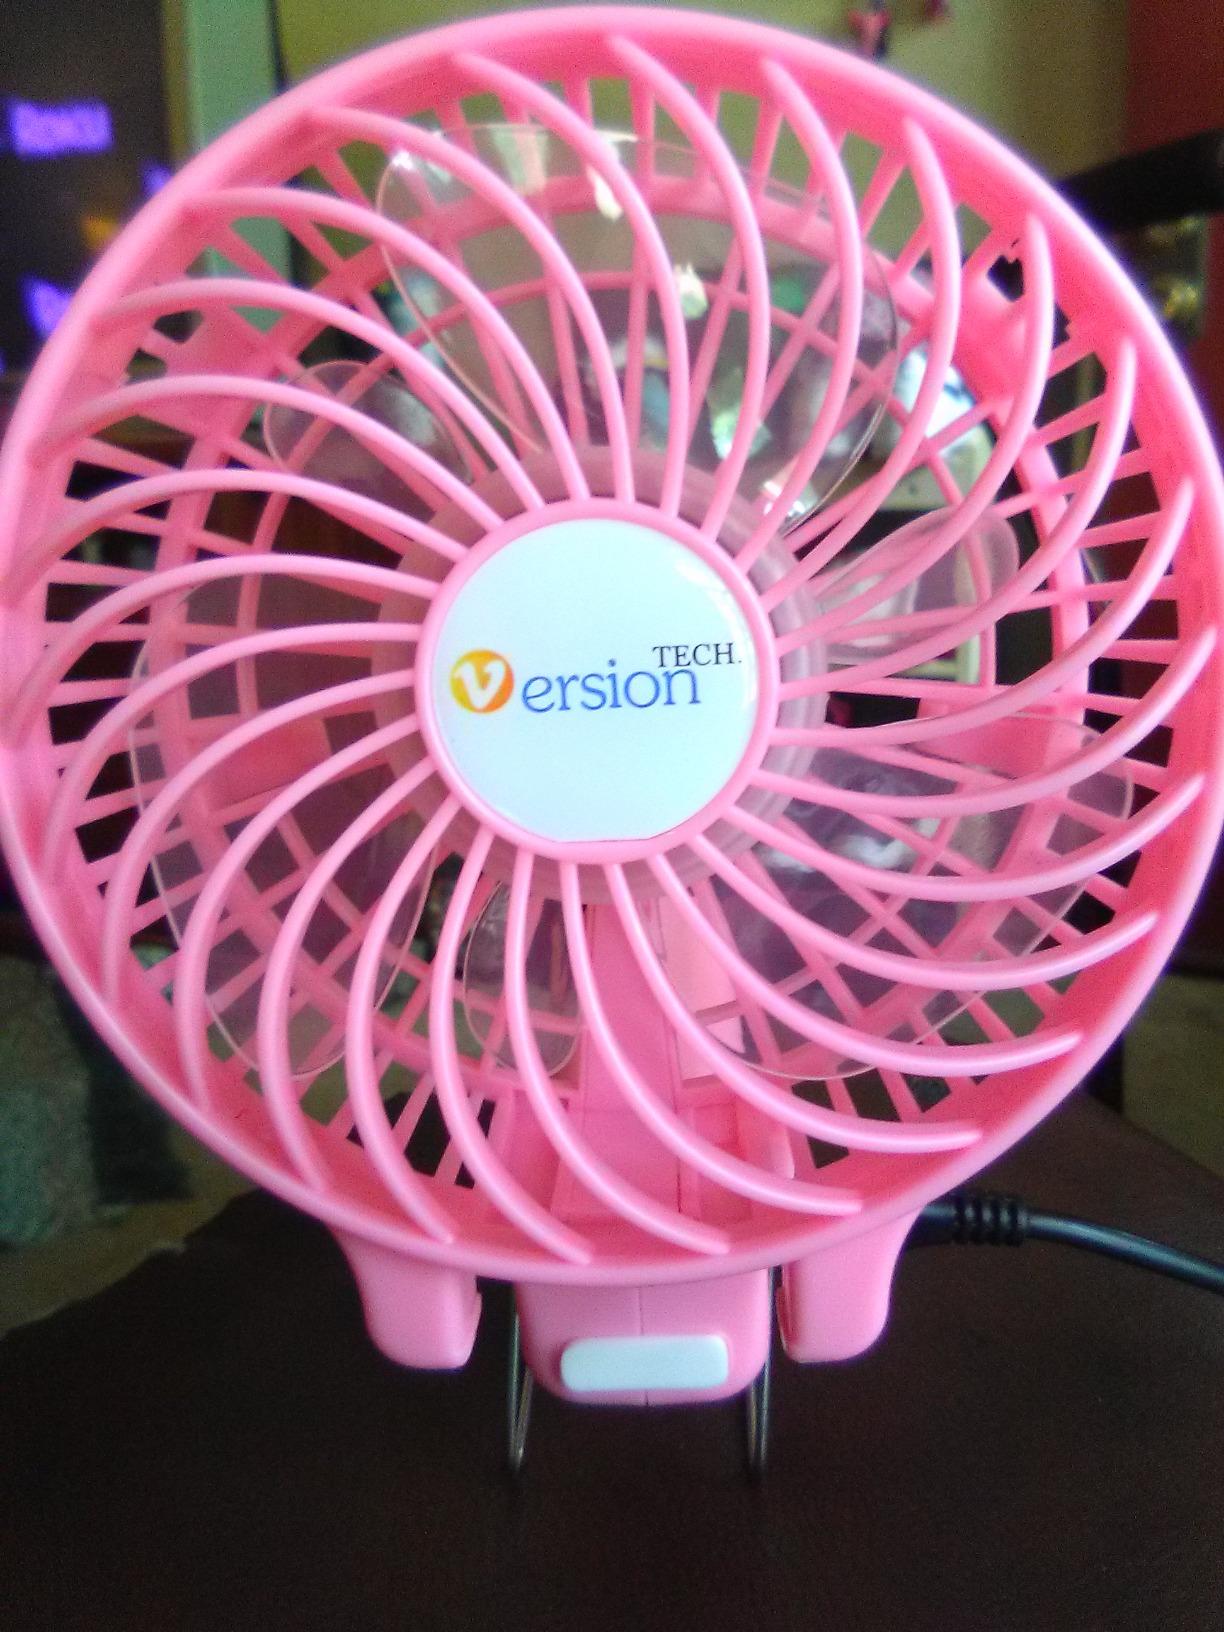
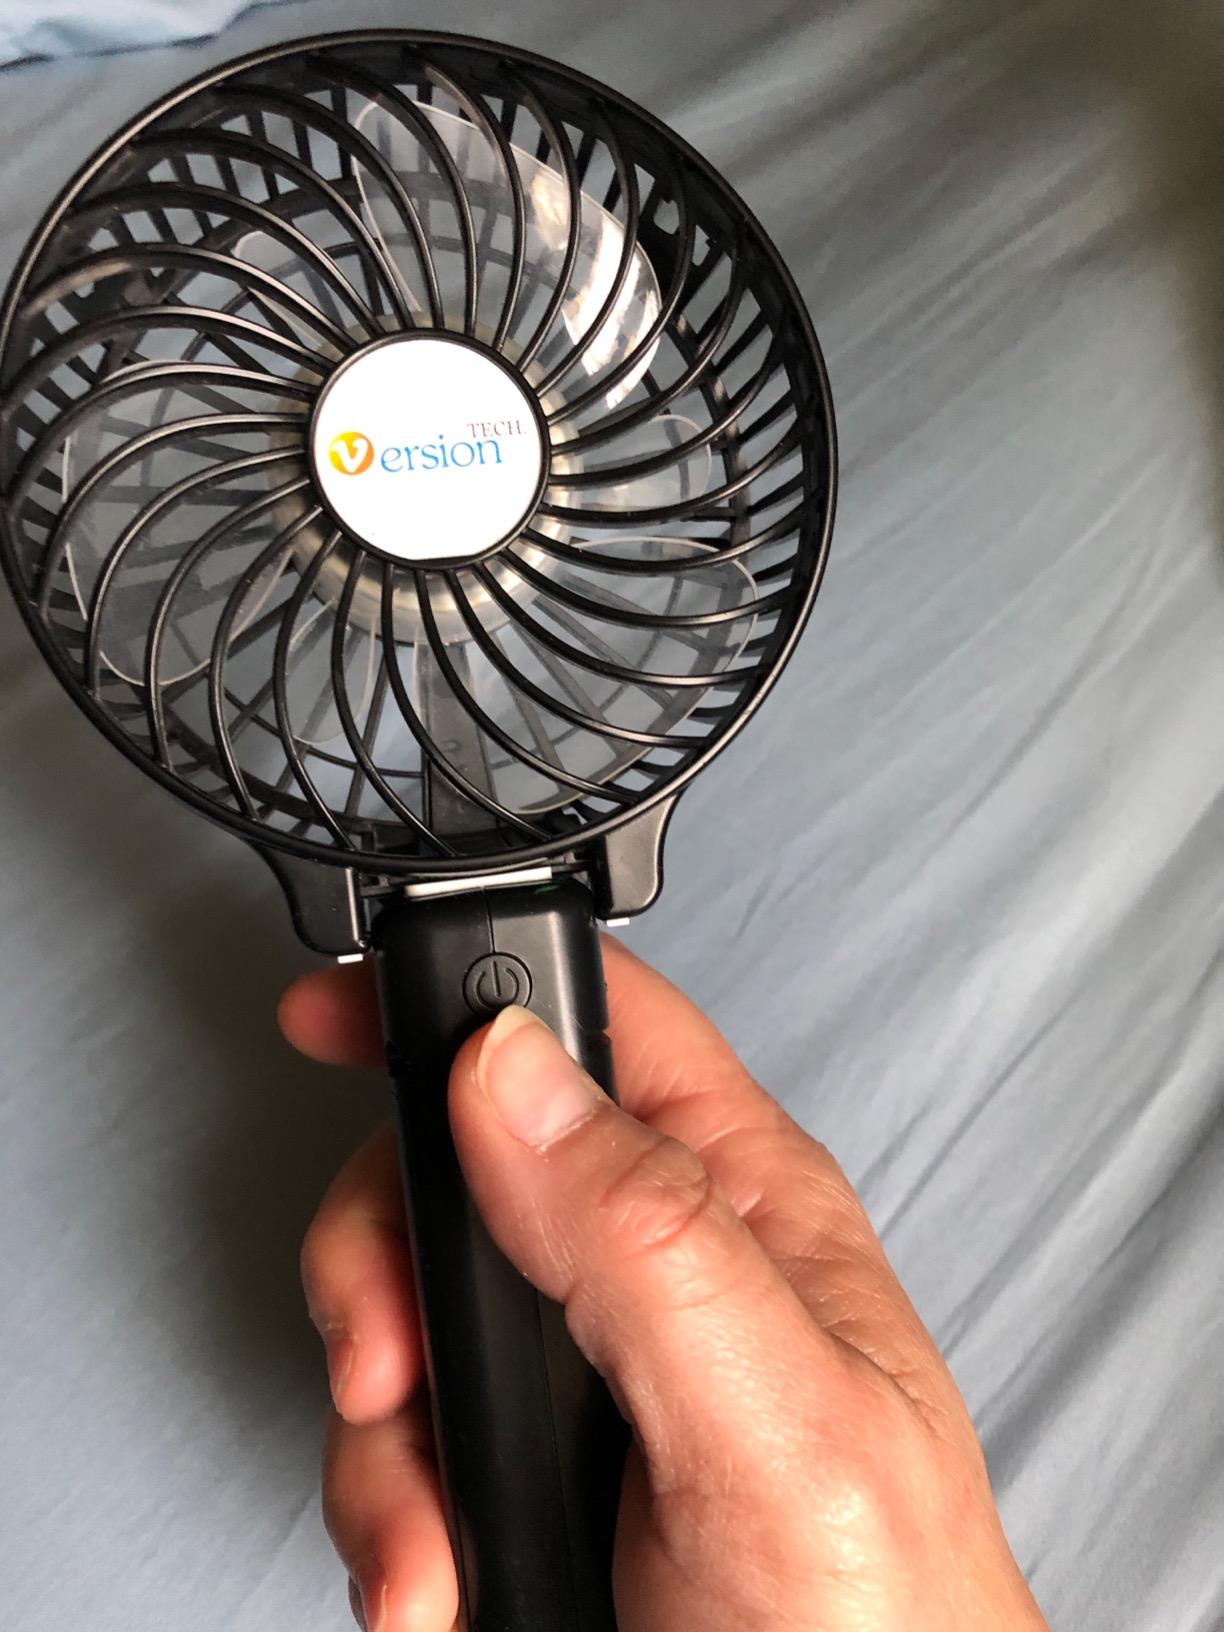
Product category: fan
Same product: no